Police unions in the United States

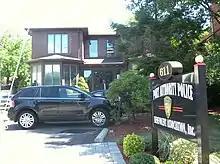
Port Authority Police Benevolent Association, Englewood Cliffs, New Jersey, a typical small-town PBA.

A Police Benevolent Association, or Policemen's Benevolent Association, or Patrolmen's Benevolent Association (PBA), is a frequently used name for law enforcement labor unions in the U.S. Examples include the New Jersey State Policemen's Benevolent Association, the Police Benevolent Association of the City of New York, the Ohio Patrolmen's Benevolent Association, the Boston Police Patrolmen's Association, and the Cleveland Police Patrolmen's Association.